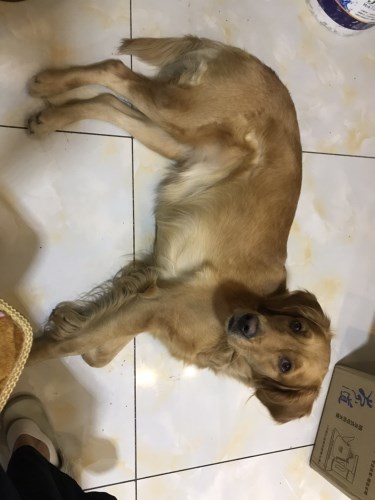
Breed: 5355-n000126-golden_retriever